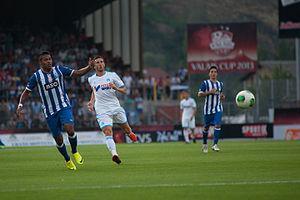
OM - FC Porto - Valais Cup 2013 - deux joueurs et ballon